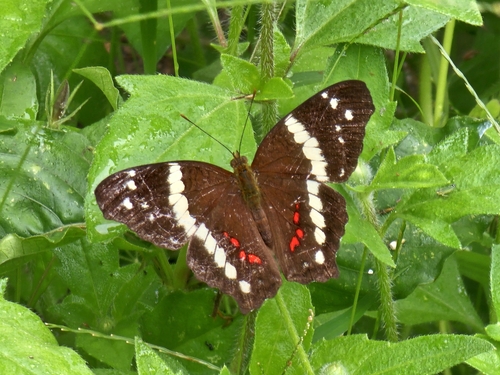
Scientific name: Anartia fatima
Common name: Banded peacock
Family: Nymphalidae
Order: Lepidoptera
Pollinator type: Primary pollinator
Habitat: Open areas and gardens
Geographic range: South America
Conservation status: Least Concern